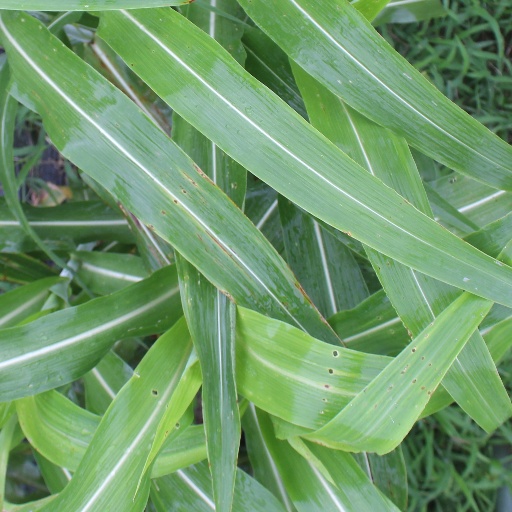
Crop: sorghum